Muslim supporters of Israel

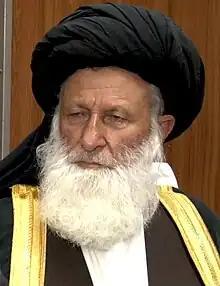
Muhammad Khan Sherani

Tashbih Sayyed, a Sunni Pakistani-American scholar, journalist, and author, was a supporter of Israel and critic of the Islamist movement. He said that Israel is vital for the stability of the region. Sayyed praised the treatment of Arabs in Israel, and applauded the "strength of the Jewish spirit that refuses to give in to evil forces despite thousand of years of anti-Semitism". He concluded by saying "I am convinced that it is true that God created this earth but it is also a fact that only an Israel can keep this earth from dying". Tashbih condemned the press that portrays the Israelis as villains, and "chooses to ignore all rules of ethical journalism when it comes to Israel."